Chaffee-Moloney Houses

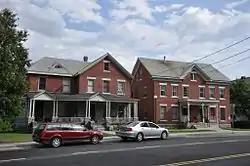

The Chaffee-Moloney Houses are a pair of brick residences (one single-family, one a duplex) at 194 and 196-198 Columbian Avenue in Rutland, Vermont. Built in 1885, they are fine examples of Queen Anne/Eastlake style, and are significant for their association with Thomas W. Moloney, an Irish-American attorney who played a major role the city acquiring its charter. The house were listed on the National Register of Historic Places in 2001.